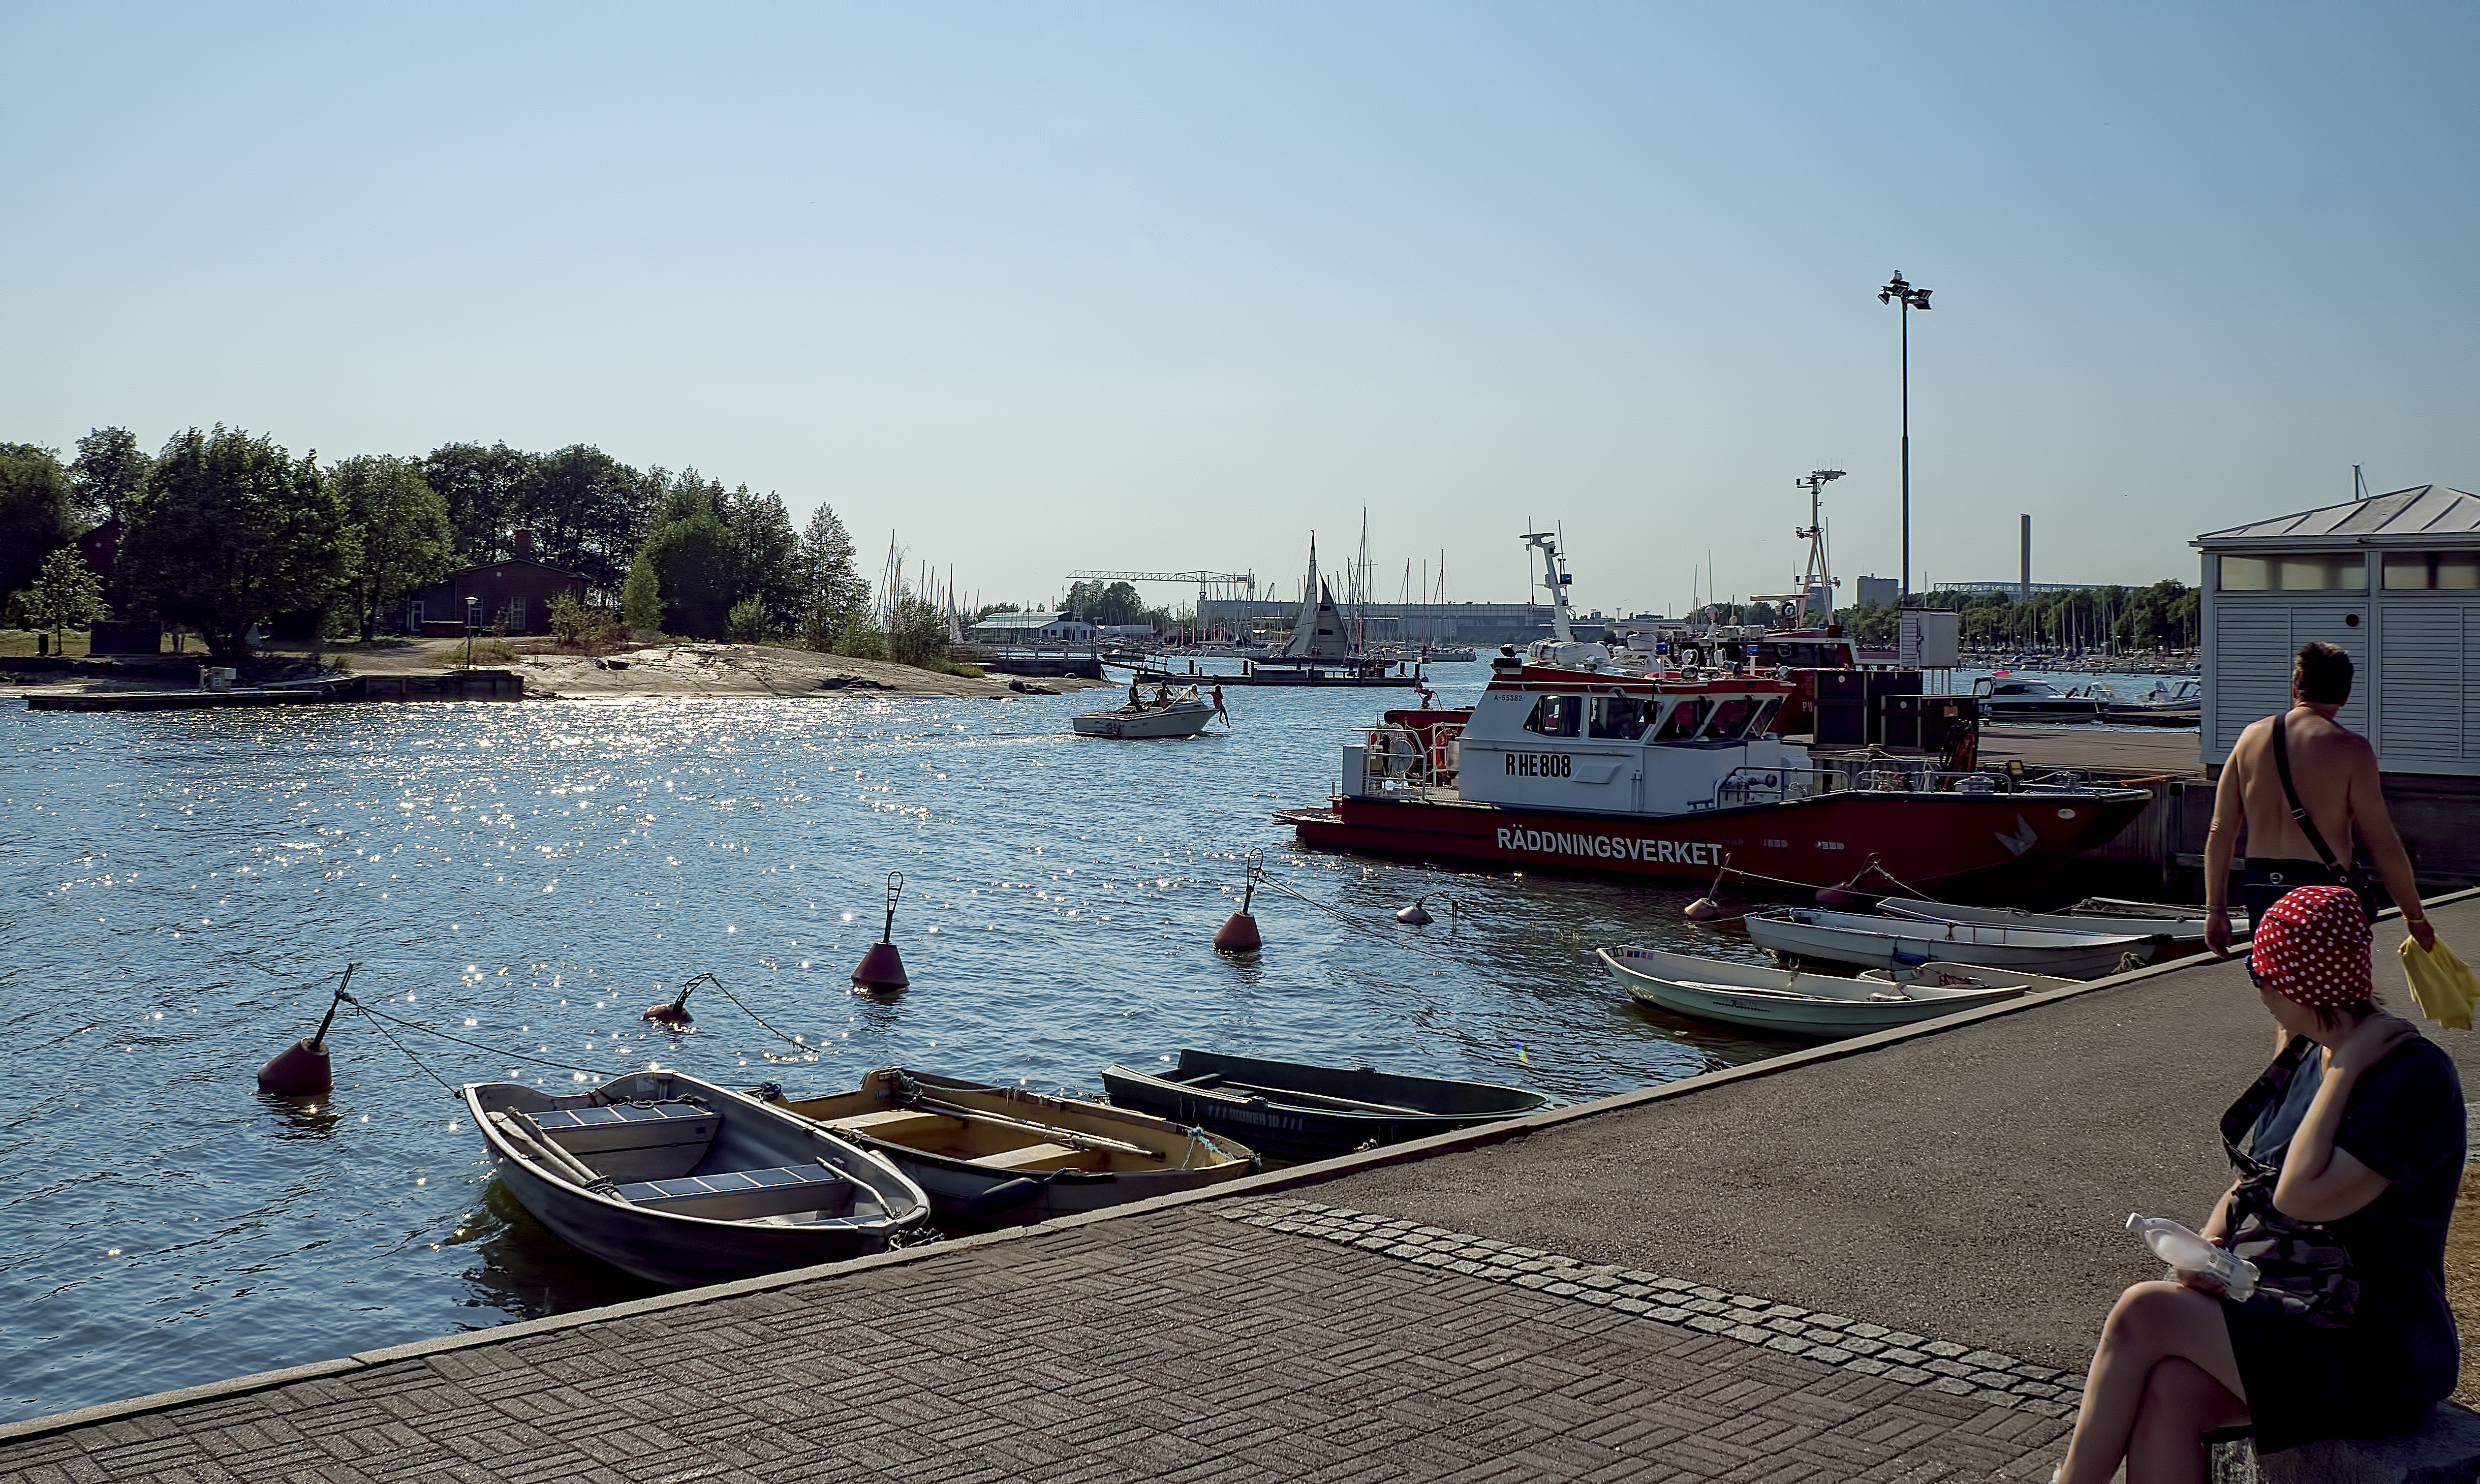
harbor, cool image, boats, finland, helsinki, cool photo, i, merisatama